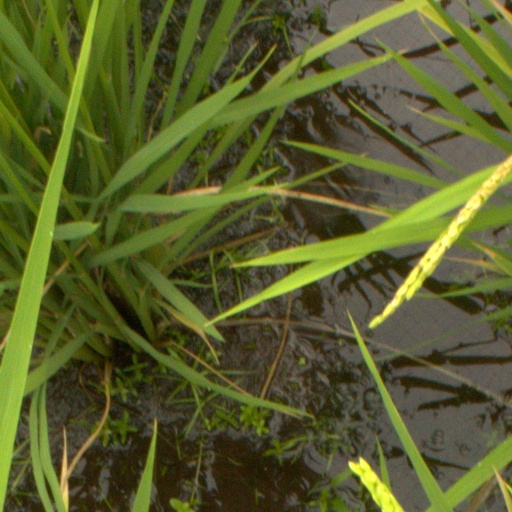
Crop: rice